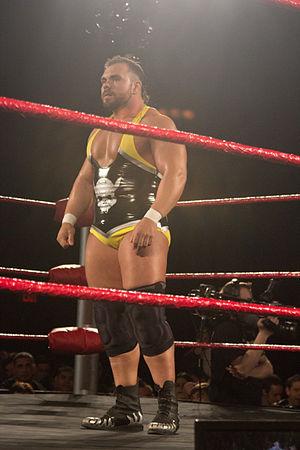
12th Anniversary Show est un pay-per-view de catch produit par la Ring of Honor, qui est disponible uniquement en ligne. Le PPV s'est déroulé le 21 février 2014 au Pennsylvania National Guard Armory à Philadelphie, en Pennsylvanie. C'est la 12ᵉ édition de Anniversary Show de l'histoire de la ROH. C'est l'un des pay-per-view majeurs de la ROH qui célèbre l'anniversaire de la fédération.